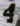
Number: 4